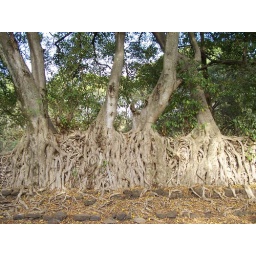
Trees perched on wall around bath